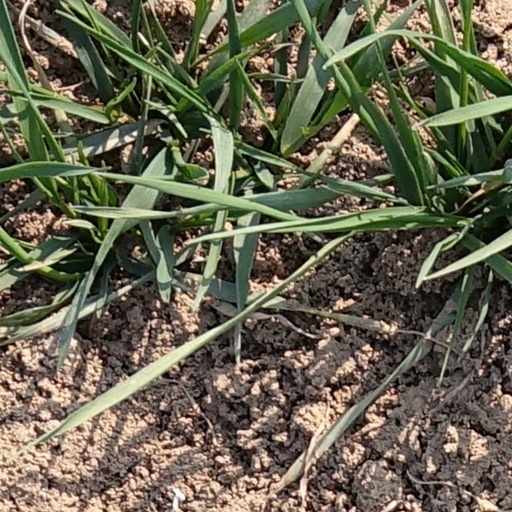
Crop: wheat